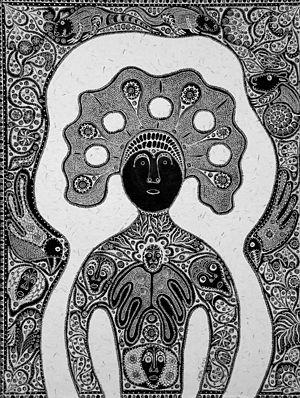
Grande impératrice: dessin-Dentelle de Jean Michel Chesné
Jean-Michel Chesné, né à Paris en 1959, vit et travaille à Malakoff. Autodidacte, il est tout à la fois graphiste, peintre, sculpteur, mosaïste. Il exerce ces diverses activités depuis le début des années 1980.